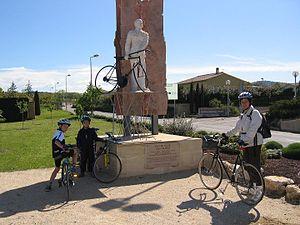
Vélocio et ses disciples à Pernes-les-Fontaines
Le cyclotourisme, c'est d'abord et avant tout le tourisme à bicyclette. On ne peut séparer les deux volets de cette activité qui relève avant tout des loisirs et est très éloignée, à son origine, de toute pratique compétitive.
Les Diagonales de France sont neuf parcours cyclistes, correspondant à un découpage de l'hexagone français en 9 diagonales.